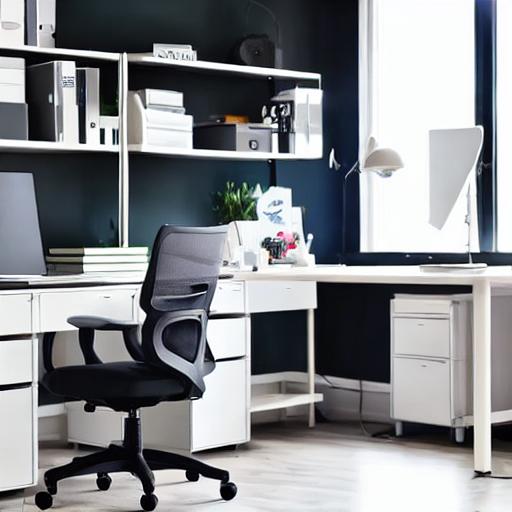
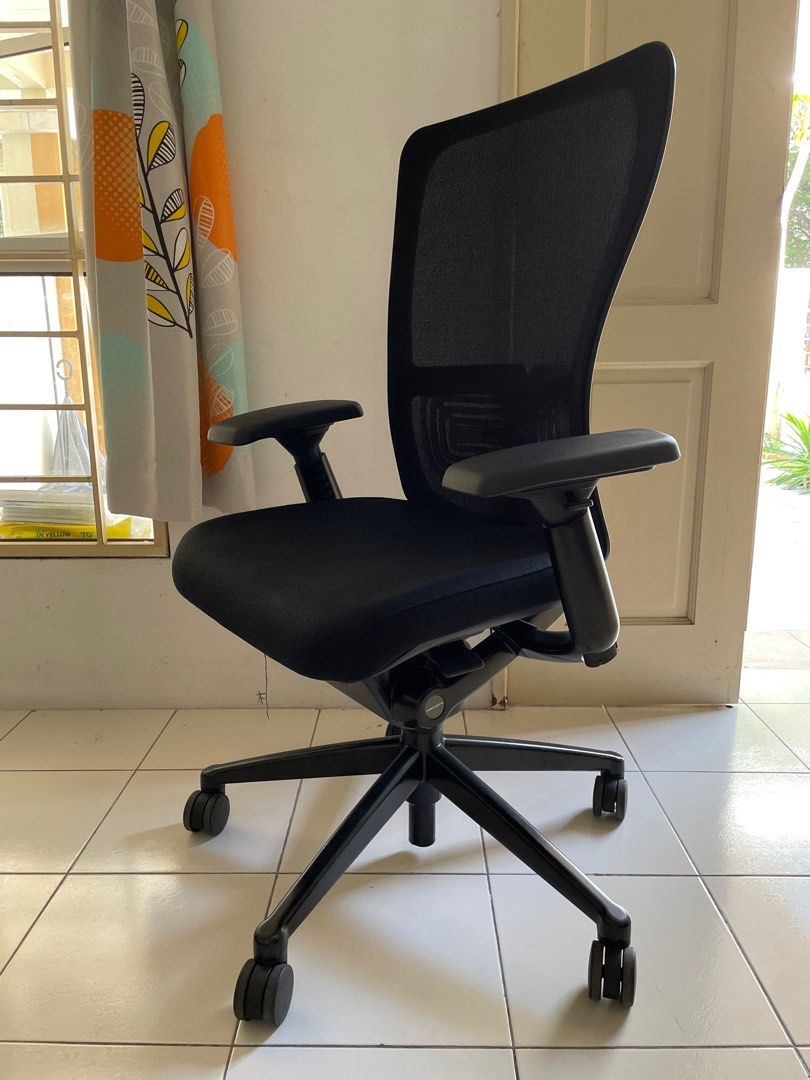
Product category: items_chair
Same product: no